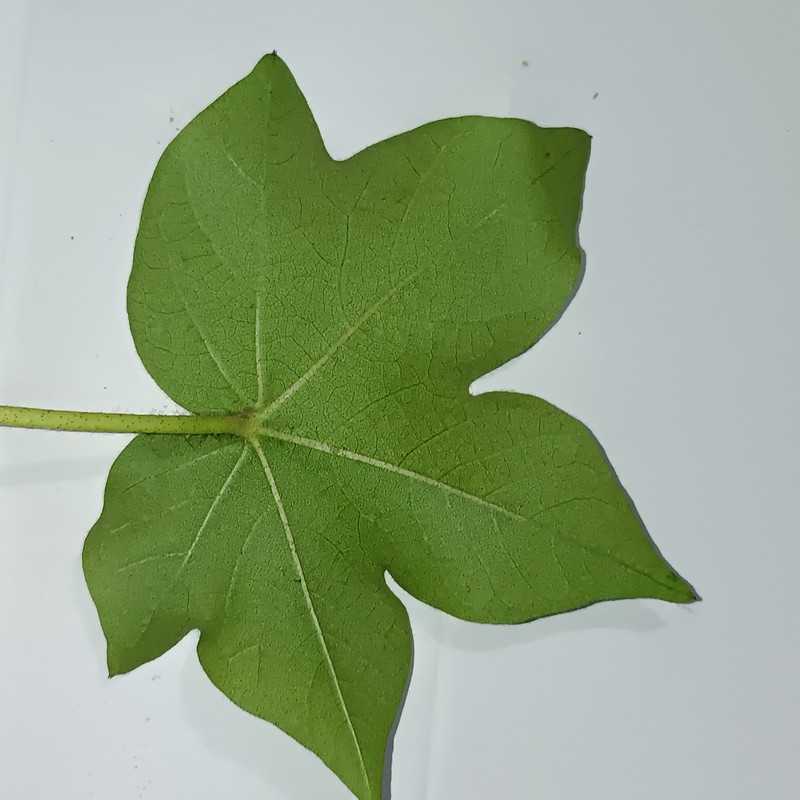
Label: Healthy Leaf